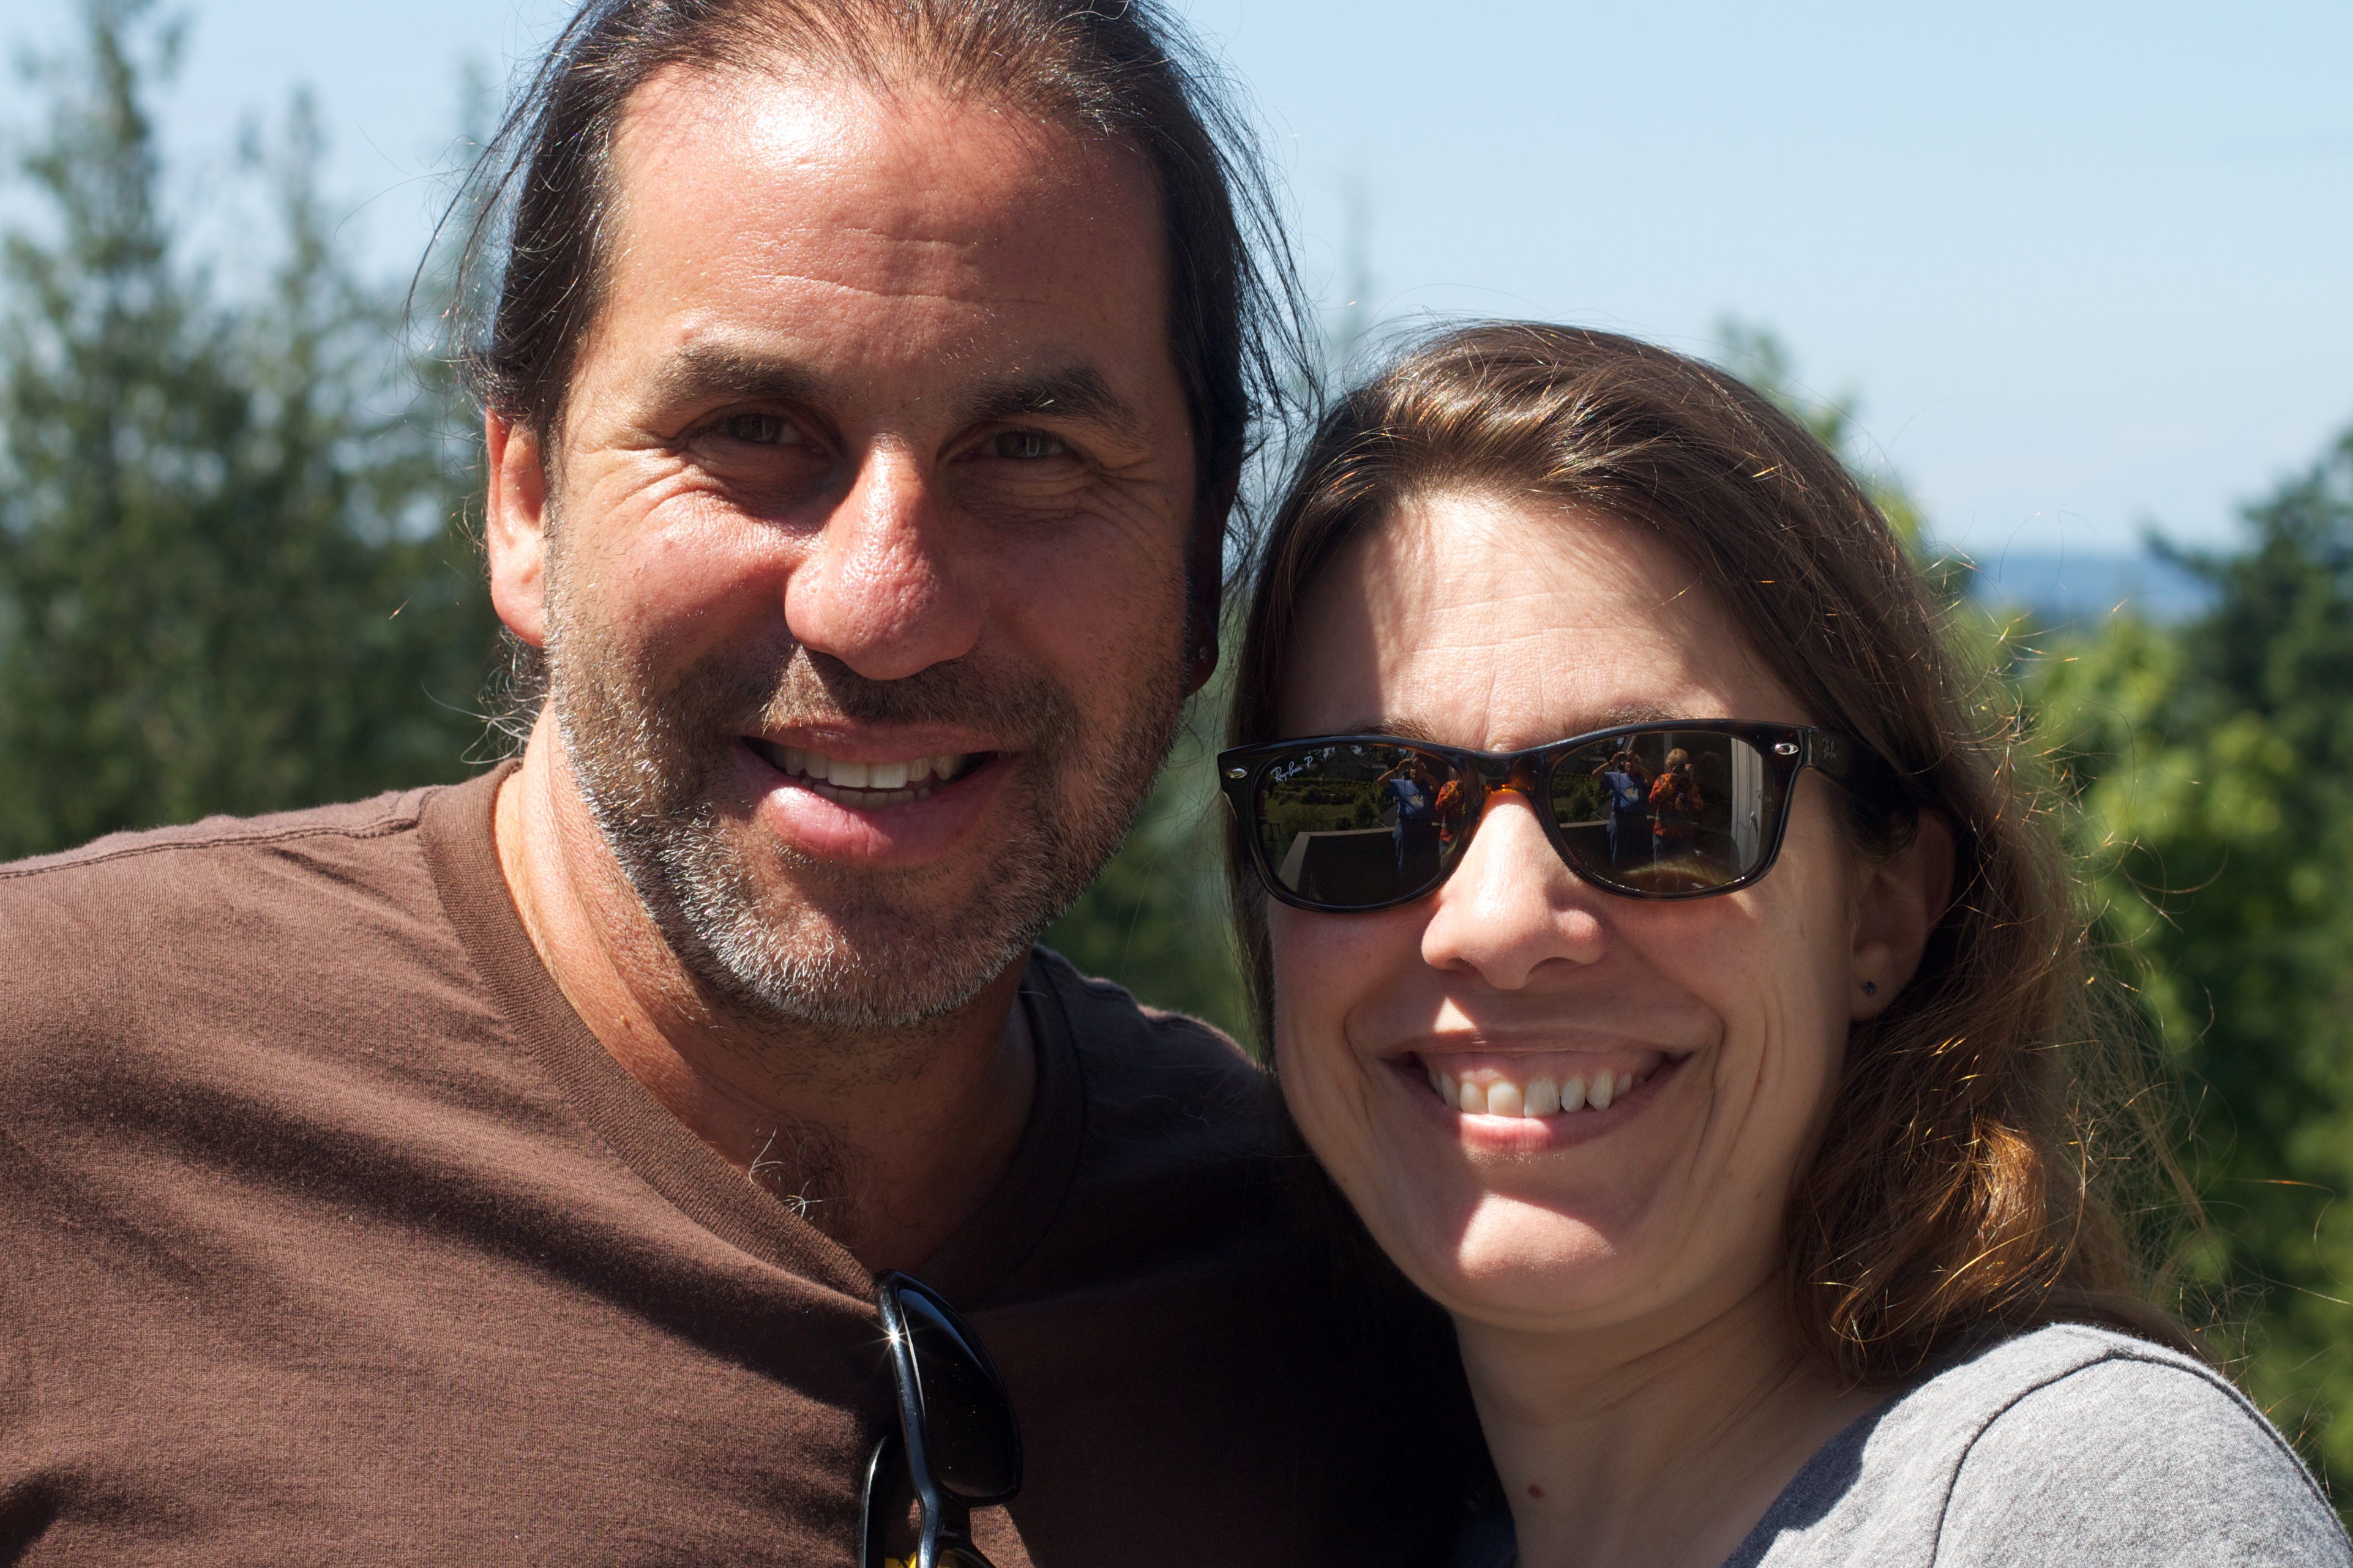
man, person, people, male, portrait, facial expression, smile, washington, family, fun, glasses, odyssey, roadfriends, facial hair